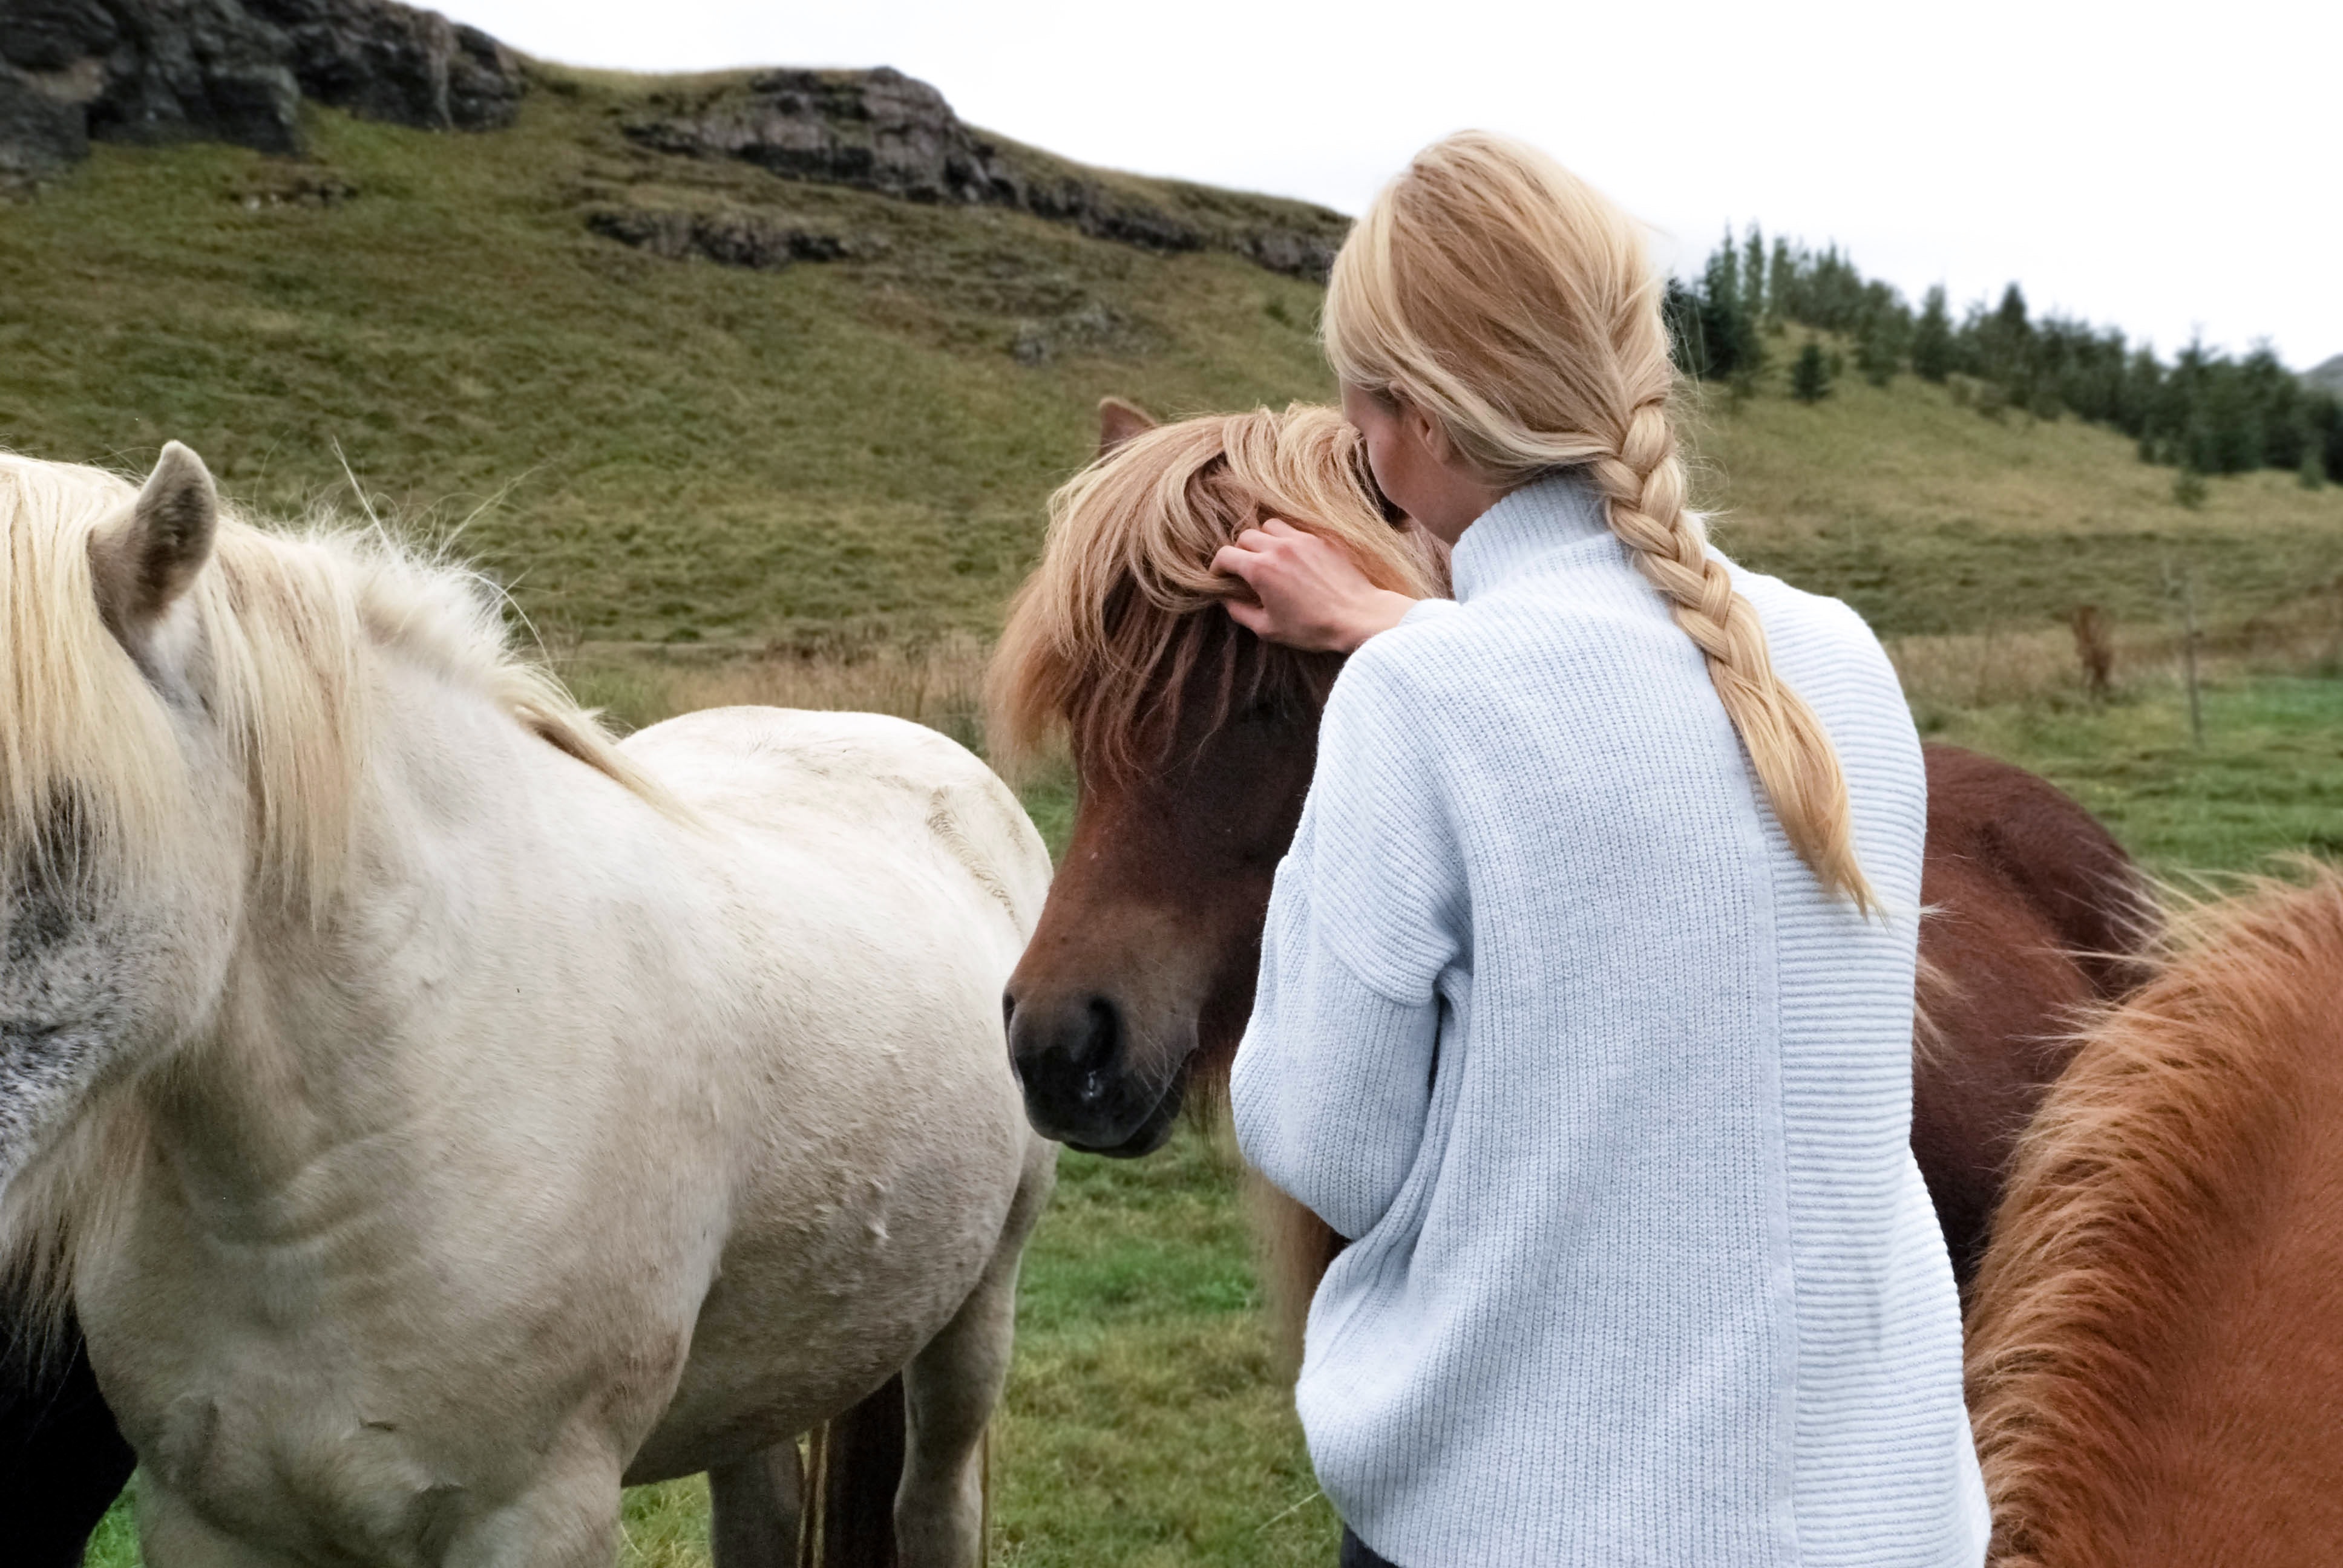
mammal, vertebrate, horse, People in nature, mane, friendship, pasture, shetland pony, grassland, mare, Riding instructor, pony, ranch, mustang horse, landscape, stallion, wildlife, livestock, meadow